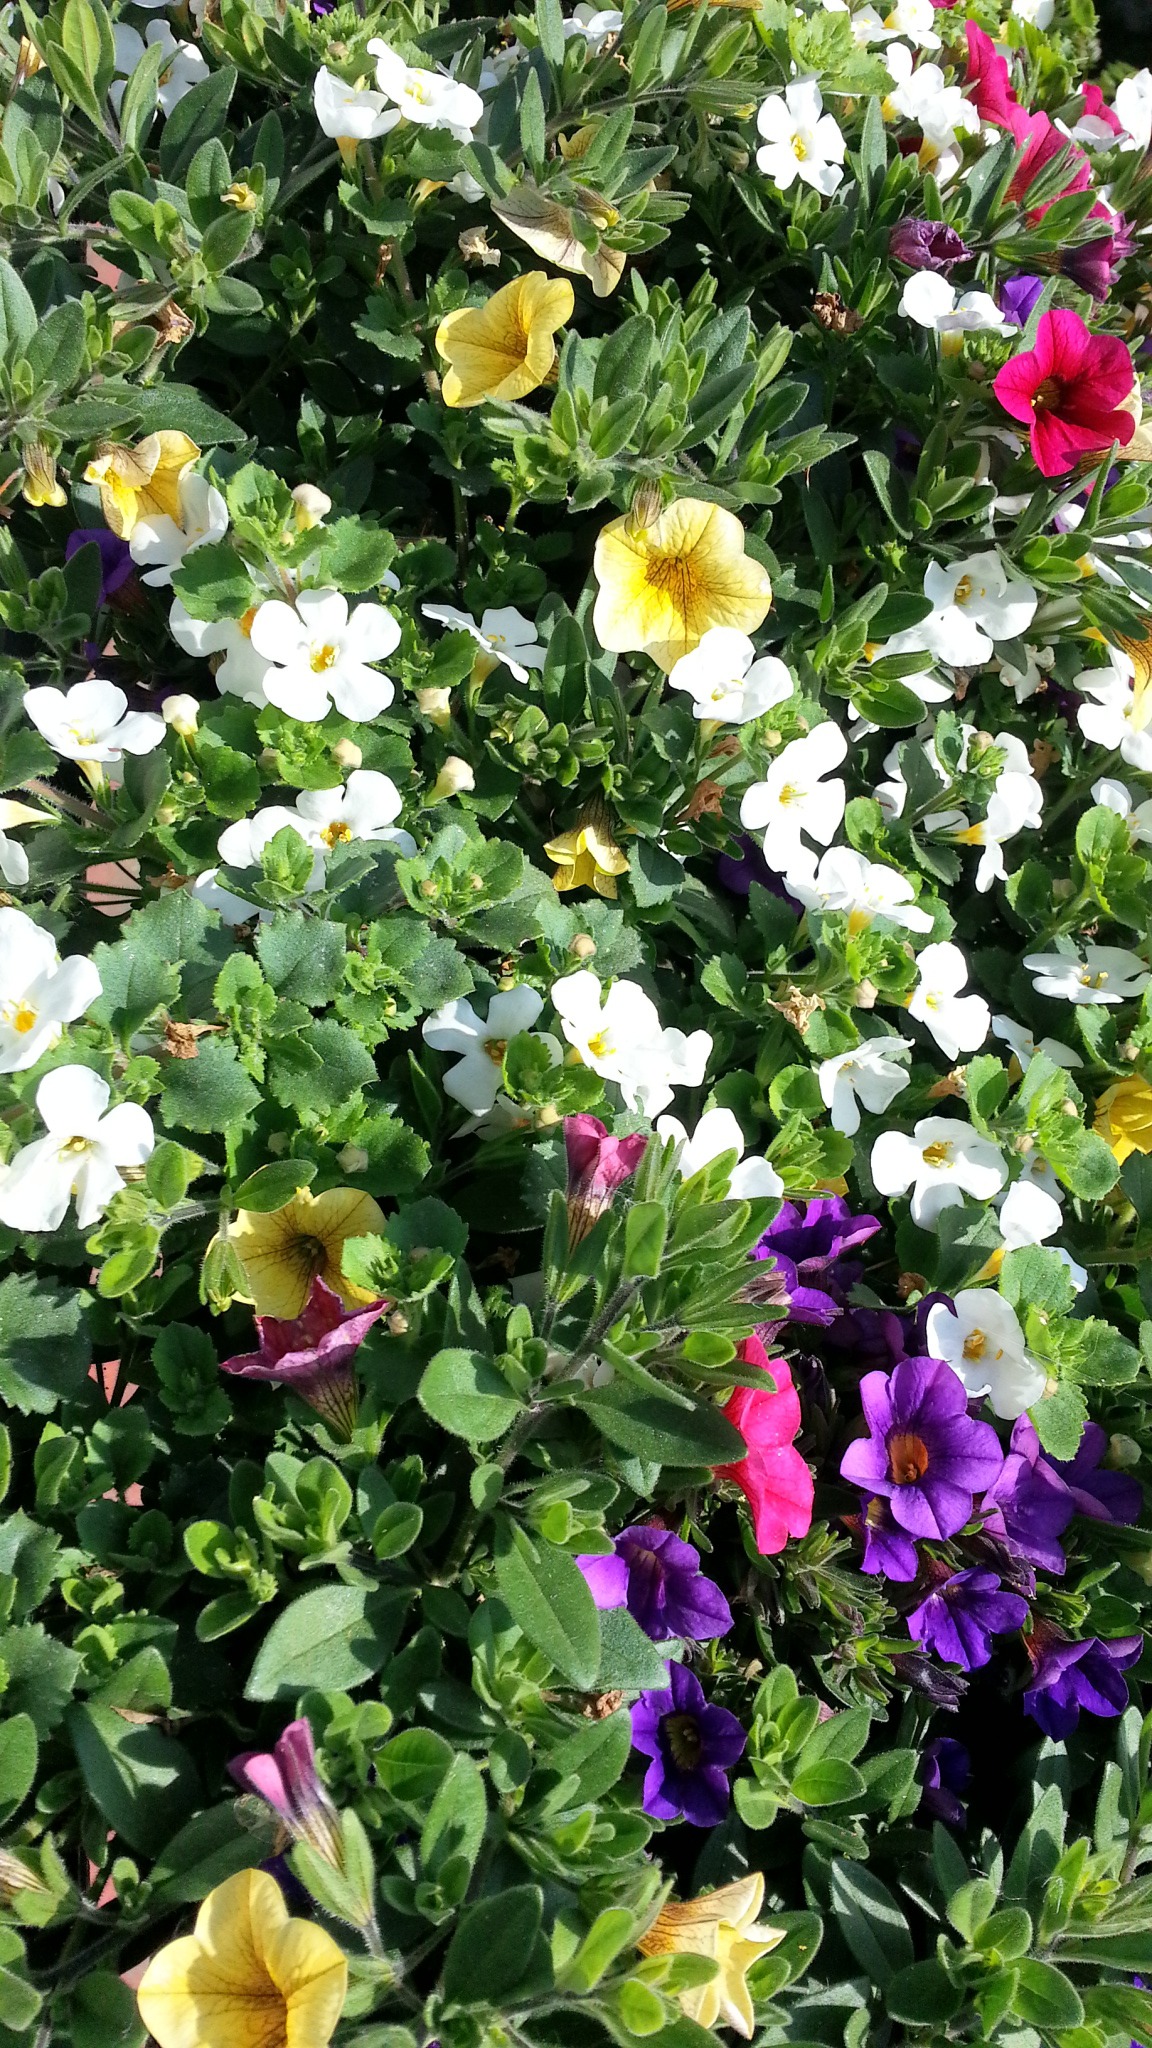
nature, plant, flower, color, botany, colorful, garden, flora, flowers, colorful flowers, shrub, beautiful, flowering plant, sea of colour, annual plant, land plant